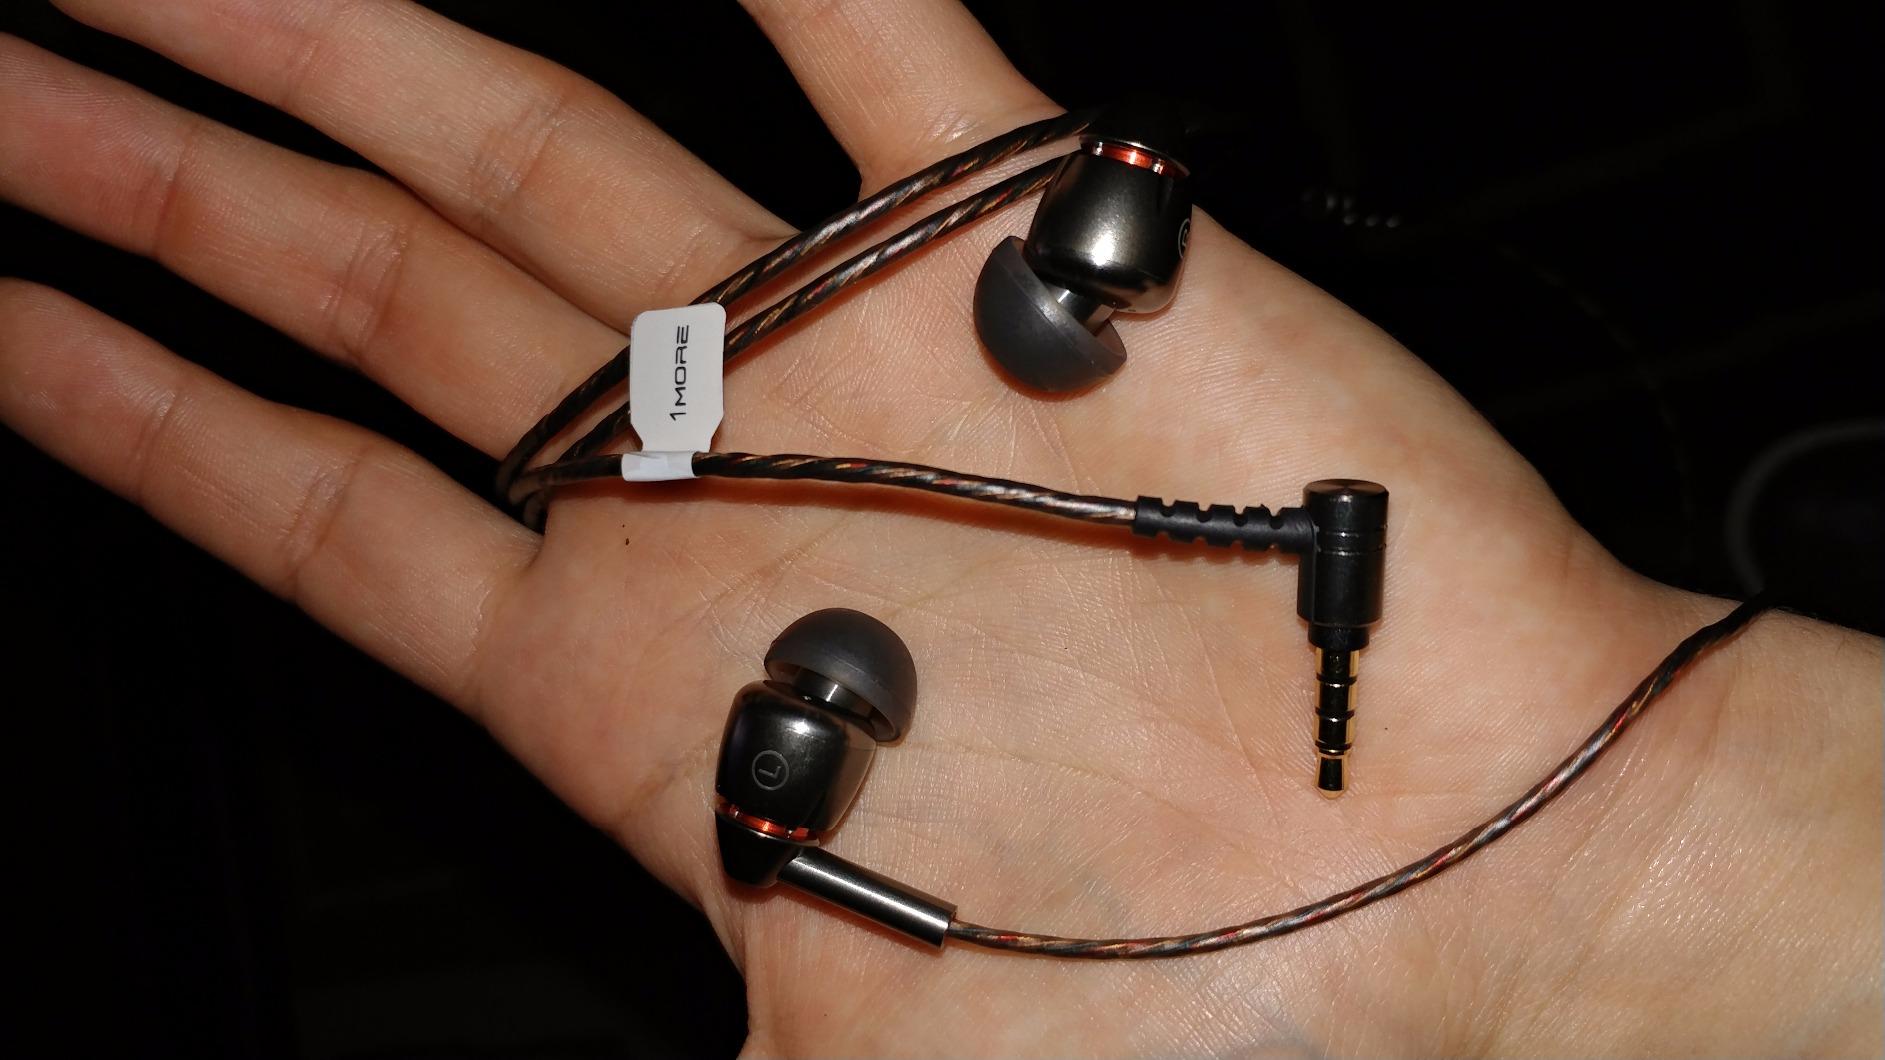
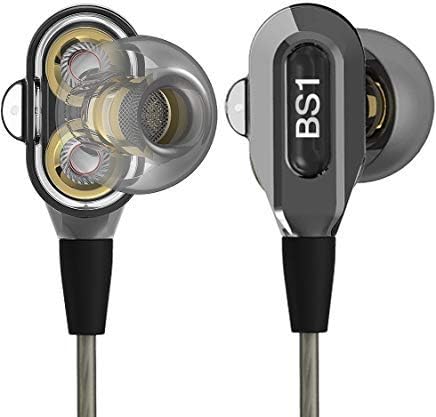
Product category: headphones
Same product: no